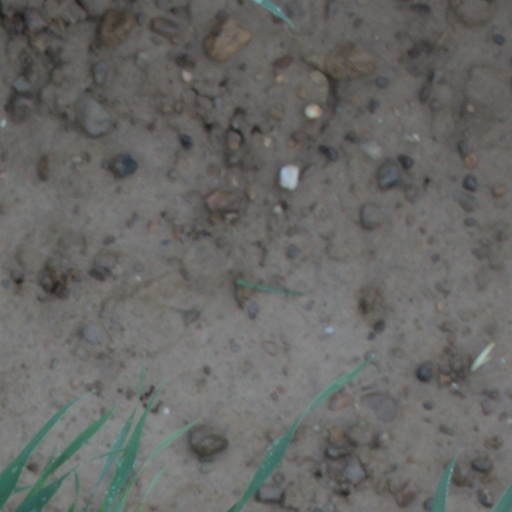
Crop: wheat